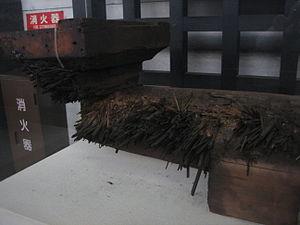
Le Tōshiya ou les flèches qui ont touché la cible, était un concours de tir à l'arc organisé sur la véranda ouest du temple Sanjūsangen-dō à Kyoto, au Japon.